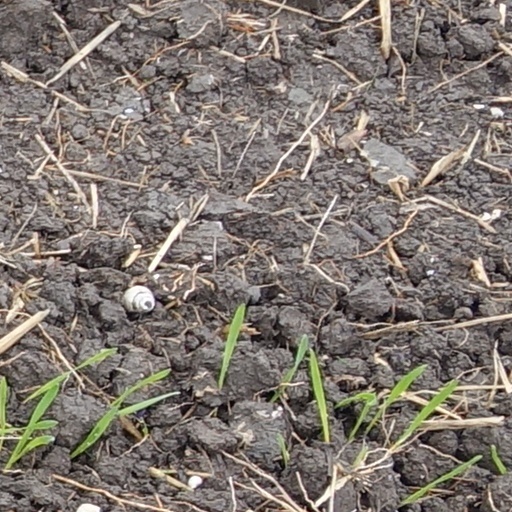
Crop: wheat